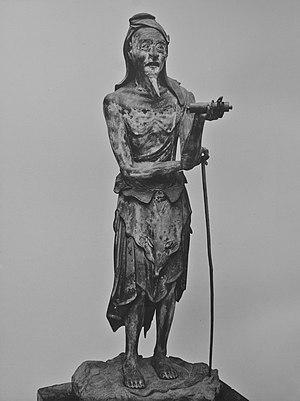
L'introduction du bouddhisme au Japon en provenance du royaume coréen de Baekje au milieu du VIᵉ siècle entraîne une renaissance de la sculpture japonaise. Des moines bouddhistes, des artisans et des lettrés s'installent autour de la capitale dans la province de Yamato et transmettent leurs techniques aux artisans locaux. Tout naturellement, les premières sculptures japonaises des époques Asuka et Hakuhō montrent de fortes influences de l'art continental et se caractérisent d'abord par des yeux en amande, des lèvres en forme de croissant tournées vers le haut et des plis dans les vêtements disposés symétriquement. L'atelier du sculpteur Tori Busshi, fortement influencé par le style des Wei du nord, produit des œuvres qui illustrent ces caractéristiques. La triade de Shaka Nyorai et le Guze Kannon au Hōryū-ji en sont d'excellents exemples. À la fin du VIIᵉ siècle, le bois remplace le bronze et le cuivre. Au début de la dynastie Tang, un plus grand réalisme s'exprime par des formes plus pleines, des fentes longues et étroites pour les yeux, des traits de visage plus doux, des vêtements fluides et embellis avec des ornements tels que des bracelets et des bijoux.